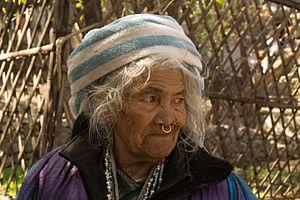
Rishikesh est une ville de l'État de l'Uttarakhand, dans le nord de l'Inde. Située aux pieds de l'Himalaya, la ville est connue comme cité de pèlerinage, elle attire de nombreux hindous et aussi également des occidentaux pour ses ashrams où le yoga est enseigné. Les Beatles ont rendu ce lieu célèbre en 1968, en venant y étudier la méditation transcendantale enseignée par le Maharishi Mahesh Yogi dans son Ashram.